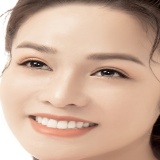
ca sĩ Nhật Kim Anh